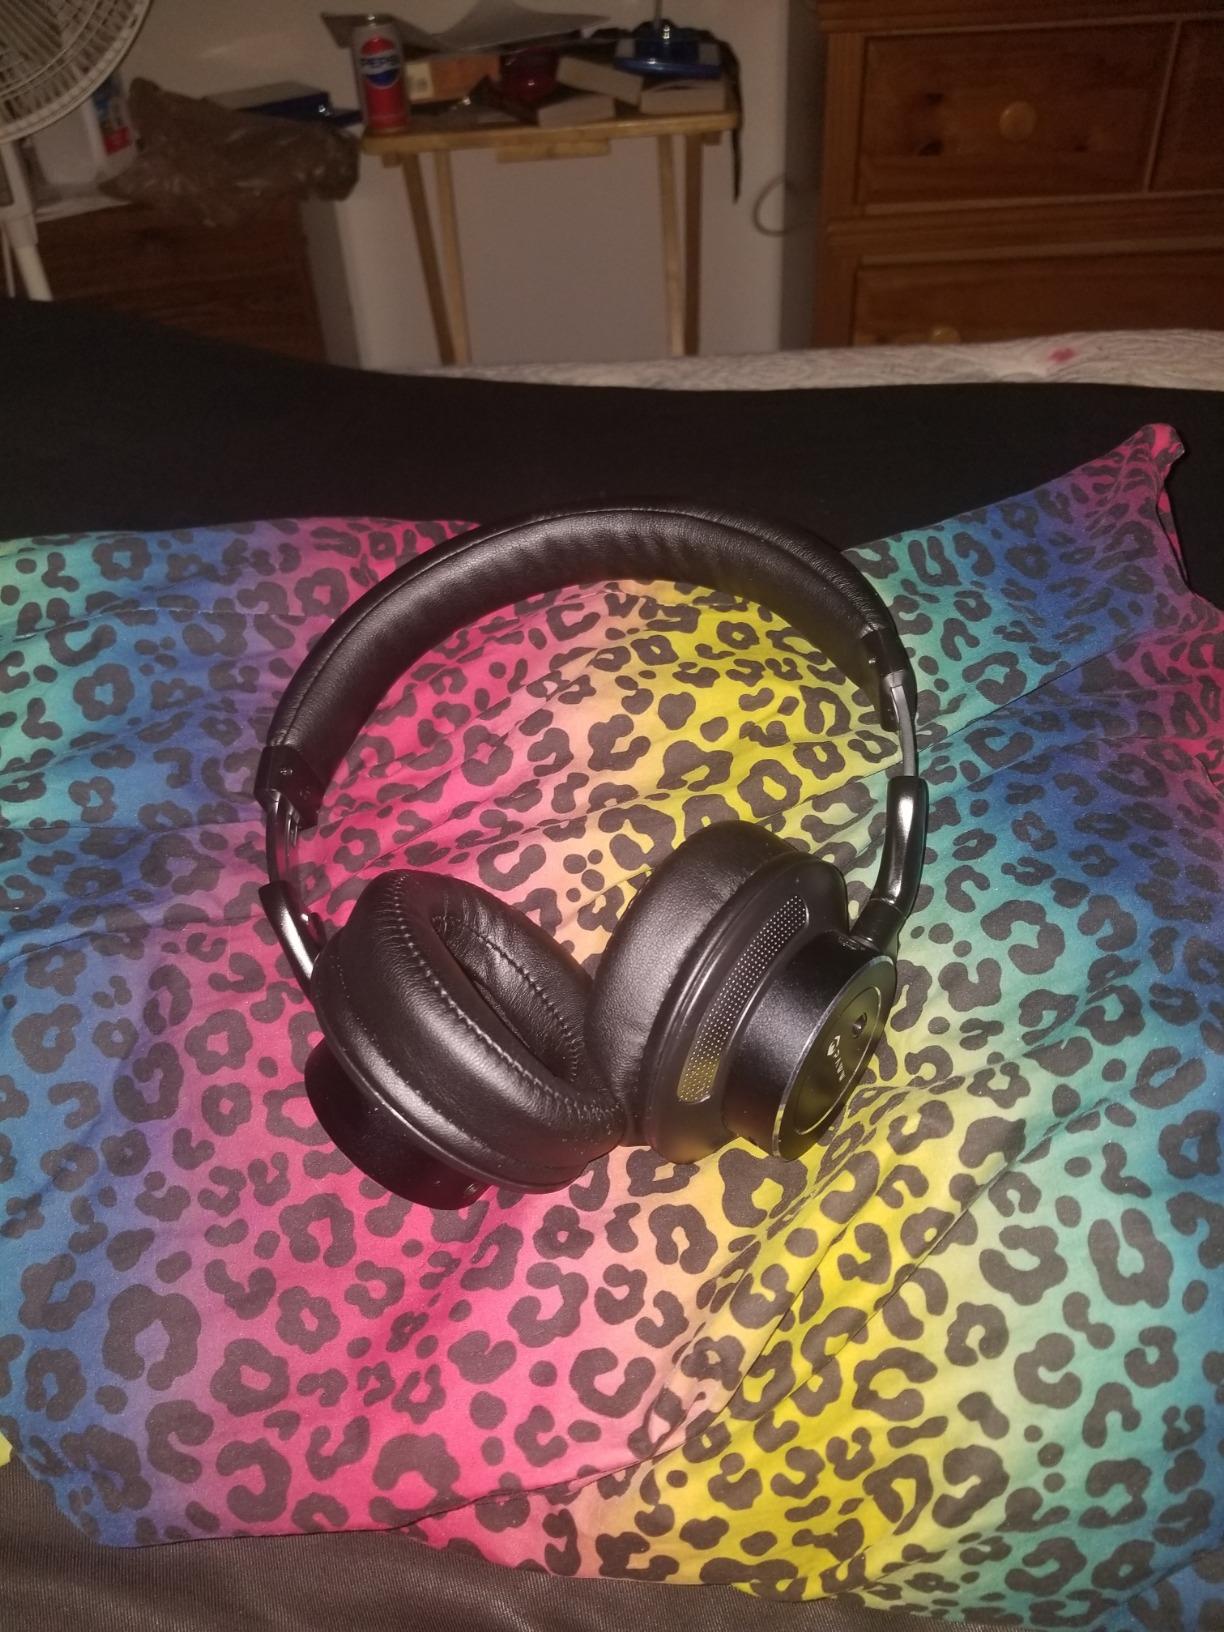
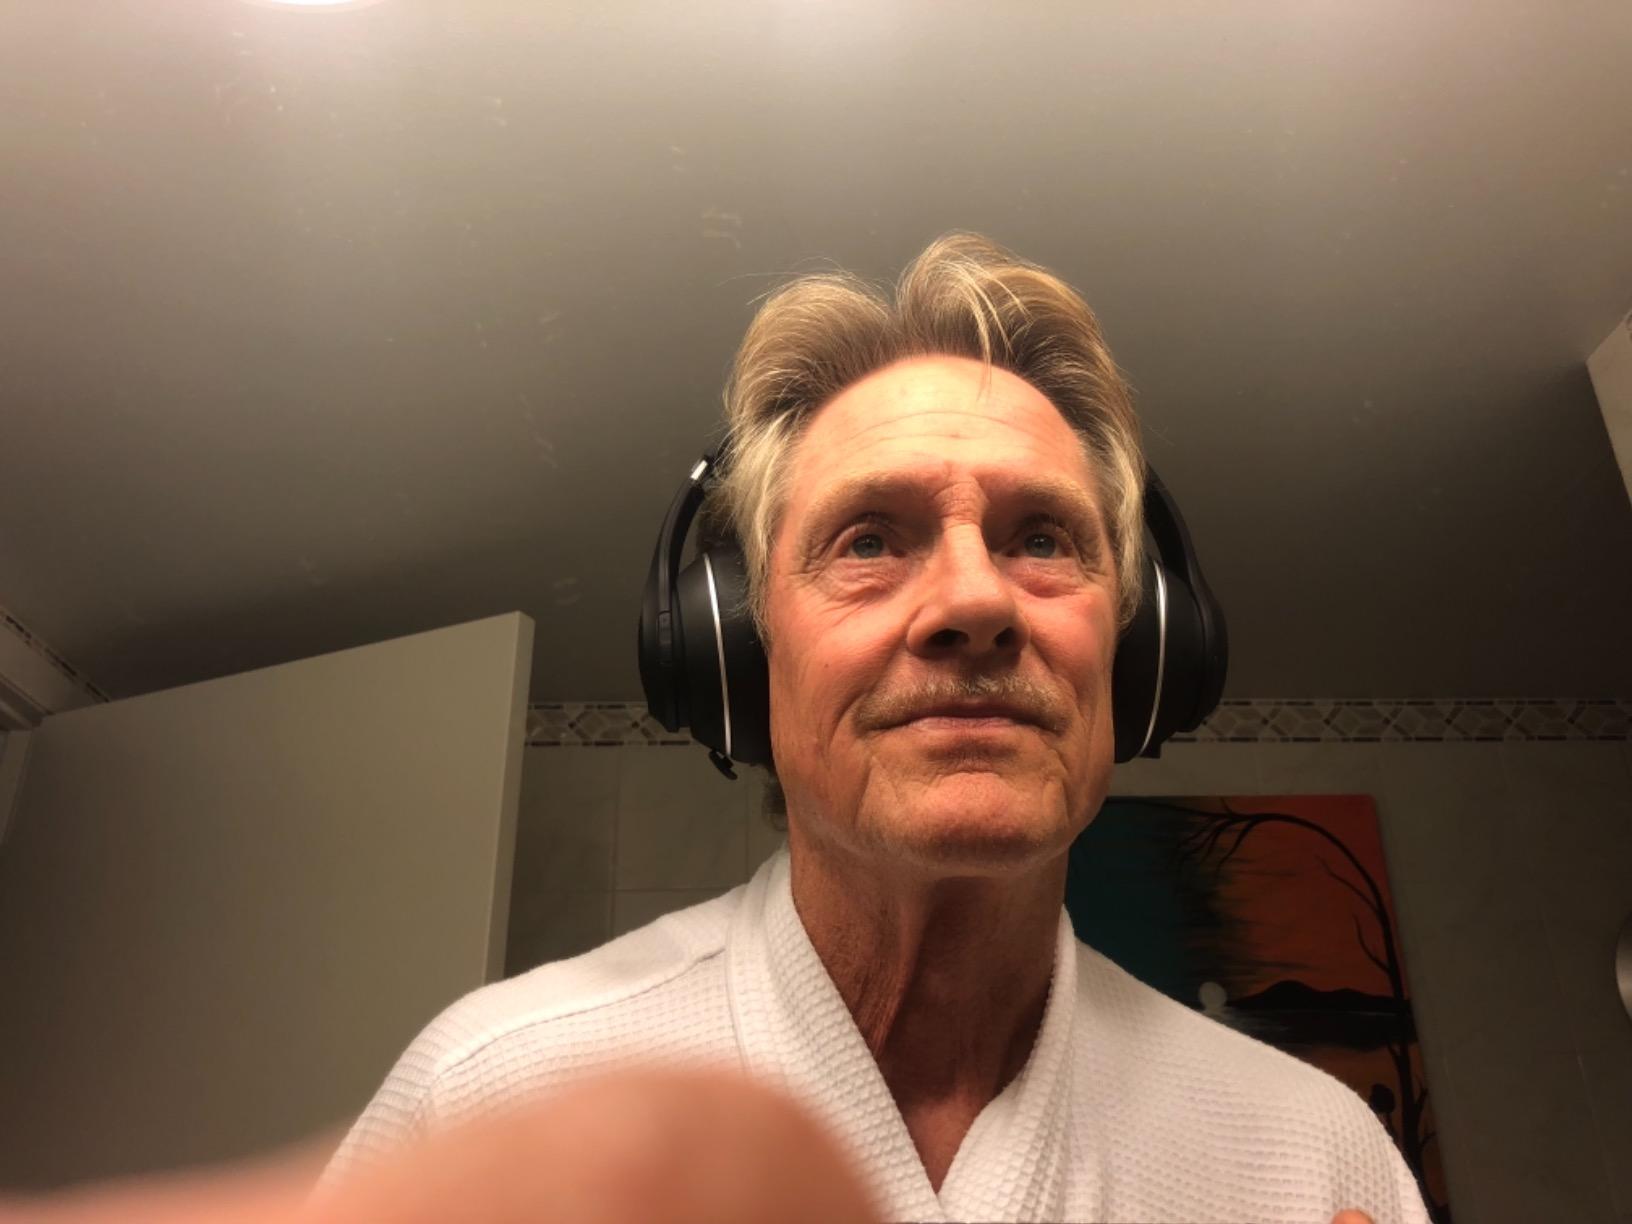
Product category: headphones
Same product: no